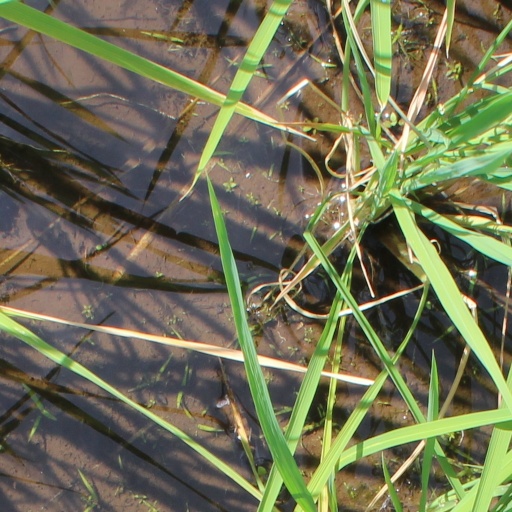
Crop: rice